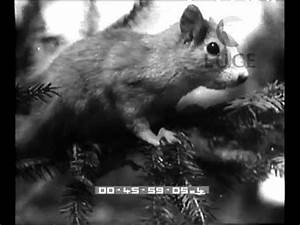
Label: scoiattolo